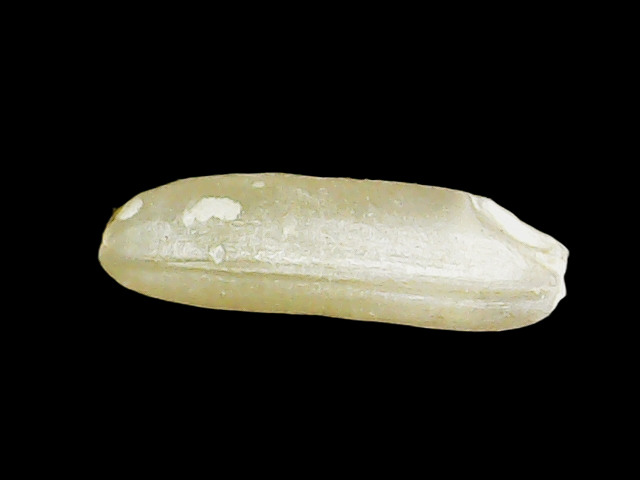
Rice variety: Binadhan16